Dolceola

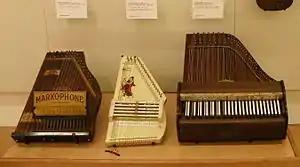
Dolceola (at far right)

A dolceola is a musical instrument resembling a miniature piano, but which is in fact a distinct type of zither with a keyboard. It has an unusual, angelic, music-box sound. Dolceolas were made by the Toledo Symphony Company from 1903 to 1907.